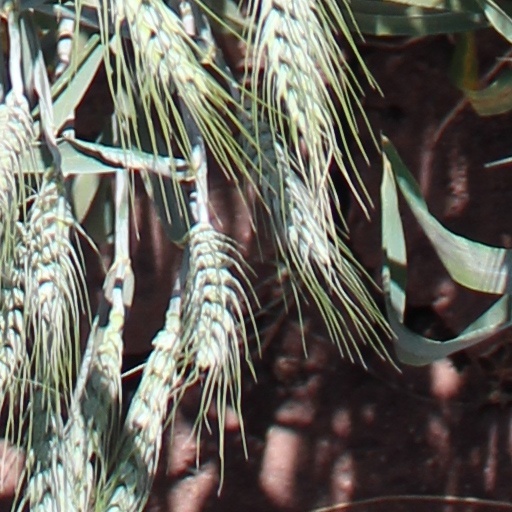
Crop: wheat